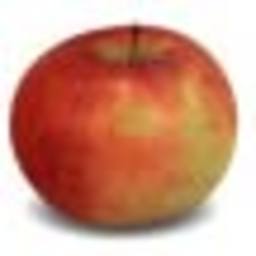
Label: Apple